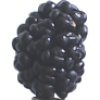
Label: mulberry